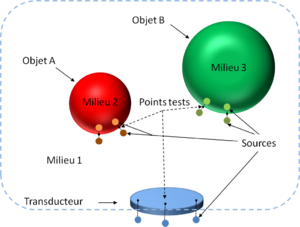
En analyse numérique, la méthode des points sources distribués, plus connue sous son acronyme anglais DPSM, est une méthode permettant de transformer un problème continu en un problème discret, de type méthode des éléments finis de frontière. Cette méthode a été mise au point par les chercheurs Dominique Placko et Tribikram Kundu.